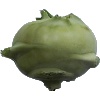
Label: Kohlrabi 1